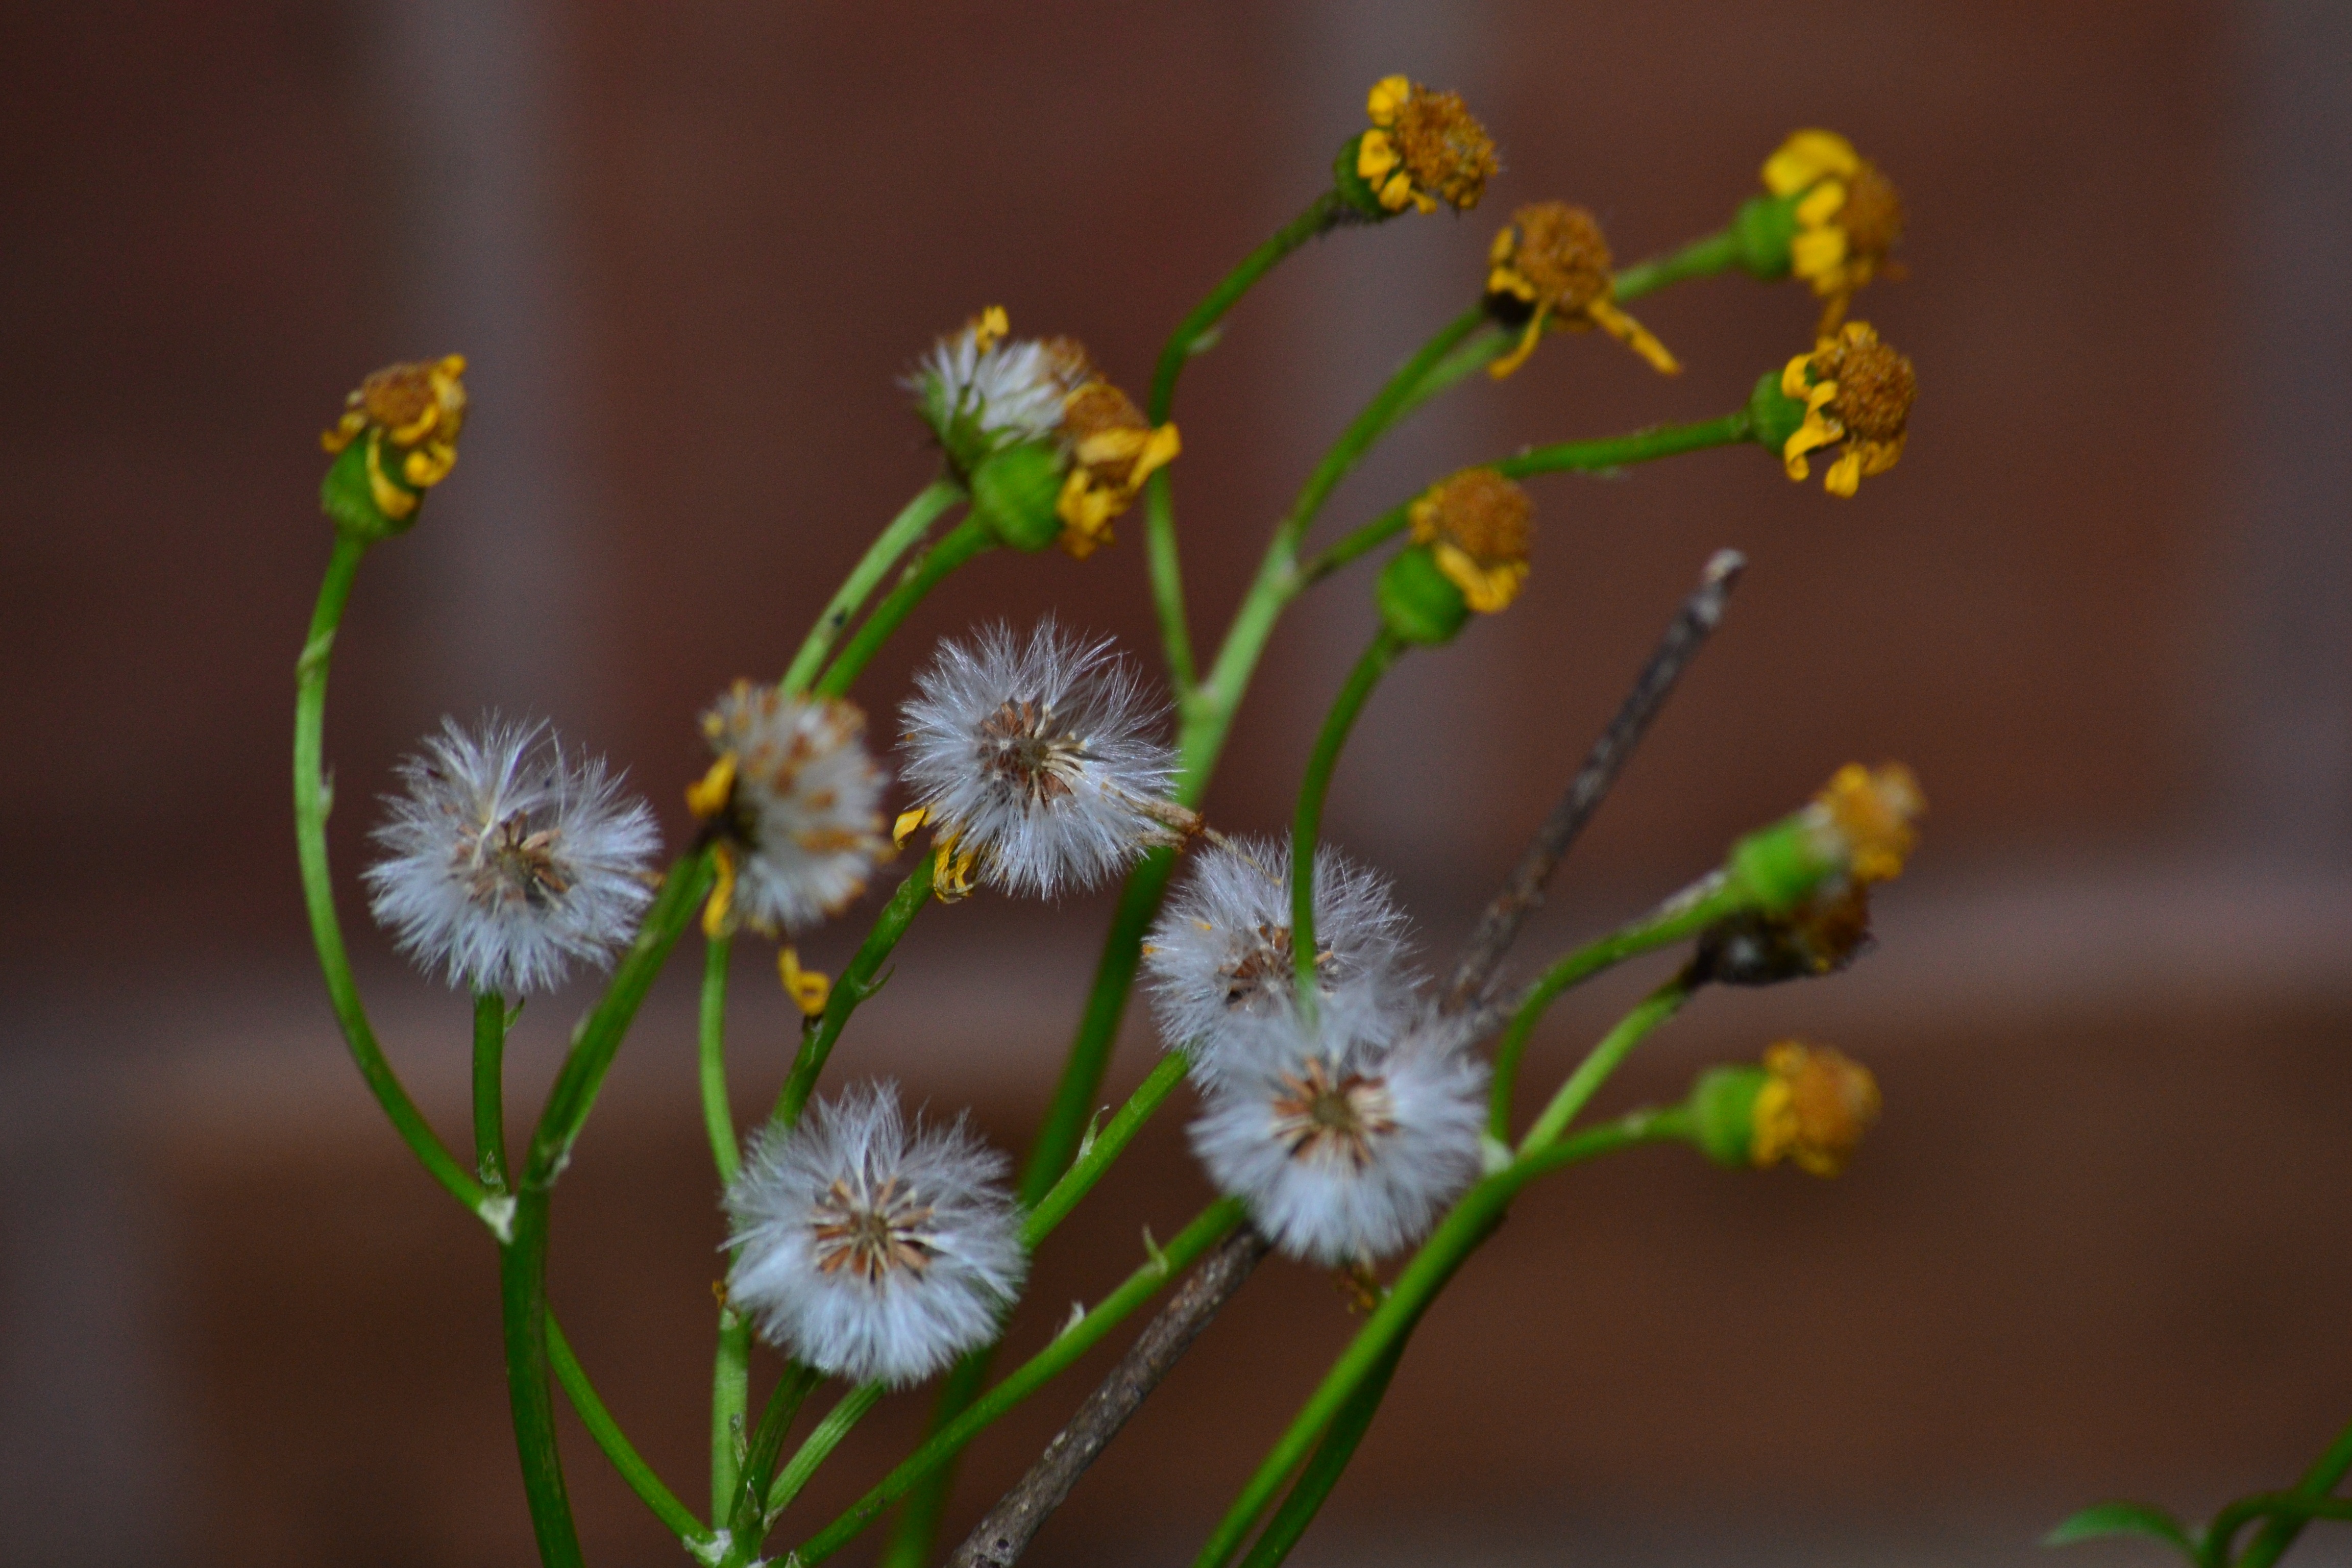
nature, branch, blossom, plant, leaf, flower, petal, spring, herb, produce, brown, botany, yellow, flora, wildflower, close up, outdoors, willow, macro photography, flowering plant, pussy willow, plant stem, land plant